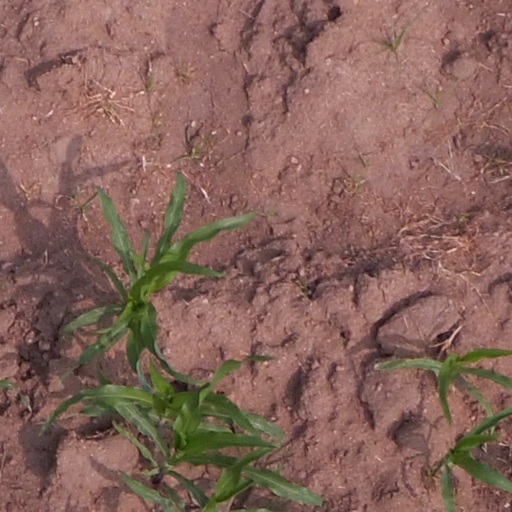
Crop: maize; corn